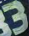
Number: 3